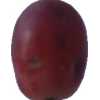
Label: pink_grape